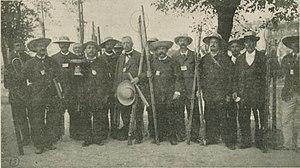
La pêche à la ligne est une des épreuves des Jeux olympiques de 1900, organisés dans le cadre de l'Exposition universelle de Paris. La présence d'un concours de pêche parmi les épreuves sportives occasionne un débat entre les organisateurs de l'Exposition et le comité d'organisation des « sports nautiques ». La pêche, très pratiquée par les classes populaires, est présentée comme un moyen d'attirer celles-ci vers des concours qui pourraient autrement apparaître comme réservés aux élites sociales. Bien qu'aucune distinction entre les différents sports ne soit faite sur le moment, la pêche à la ligne n'est ensuite pas considérée comme une épreuve officielle des Jeux de 1900.